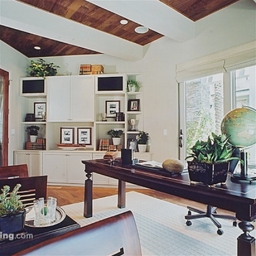
Room type: livingroom